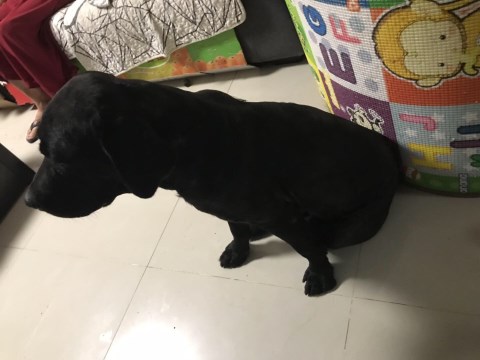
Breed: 3580-n000122-Labrador_retriever